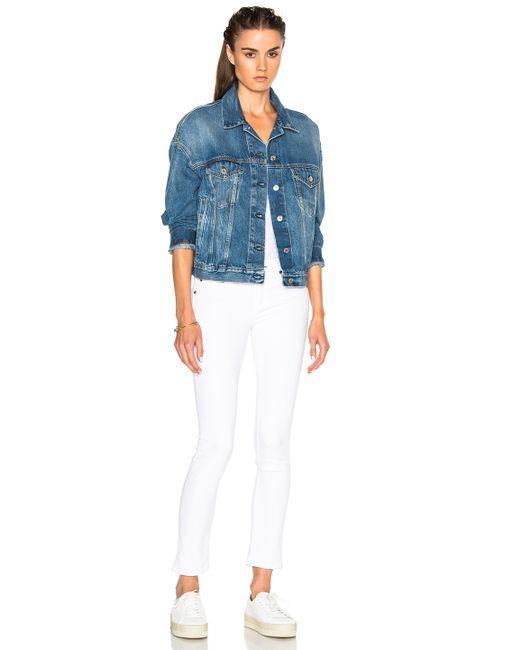
Stylische Jeansjacke mit weißer Jeans für Damen